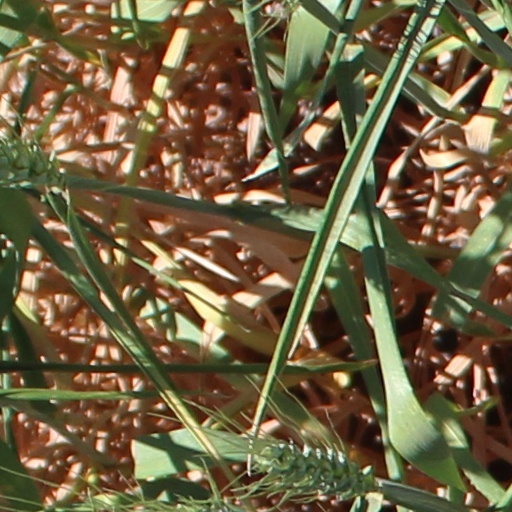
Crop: wheat